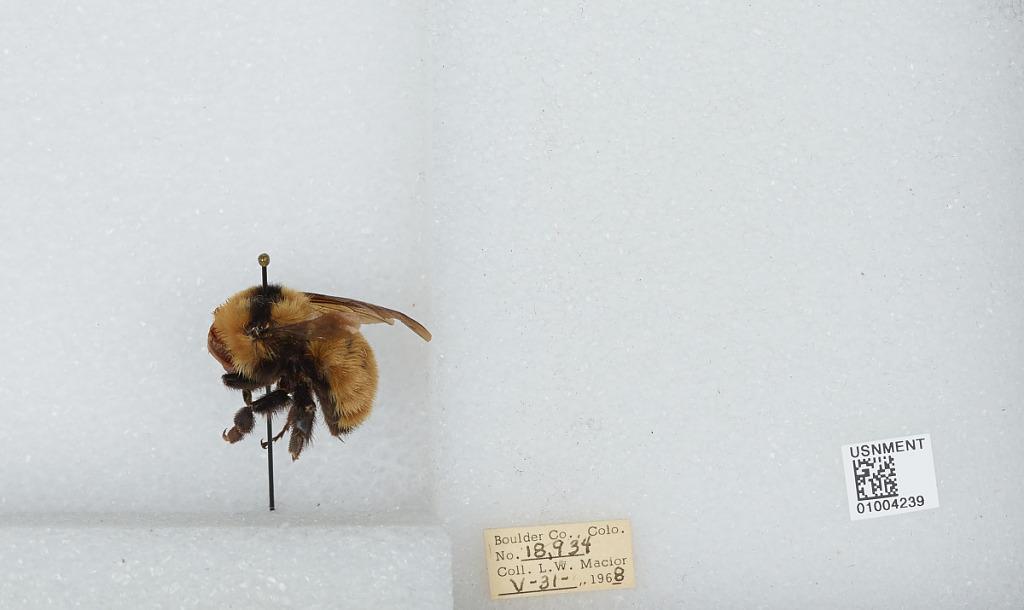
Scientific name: Bombus (Fervidobombus) fervidus fervidus (Fabricius)
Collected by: L. Macior
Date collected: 1968-5-31
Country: United States
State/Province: Colorado
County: Boulder
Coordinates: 40.09, -105.36